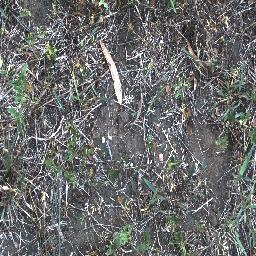
Label: negative